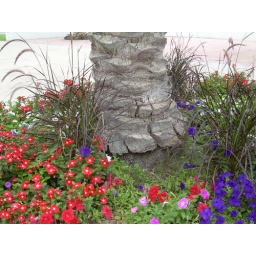
In the two cat-tail bunches, 1/2 is covered by red flowers and 1/2 is covered by purple flowers.